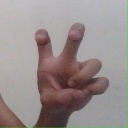
अक्षर: छ